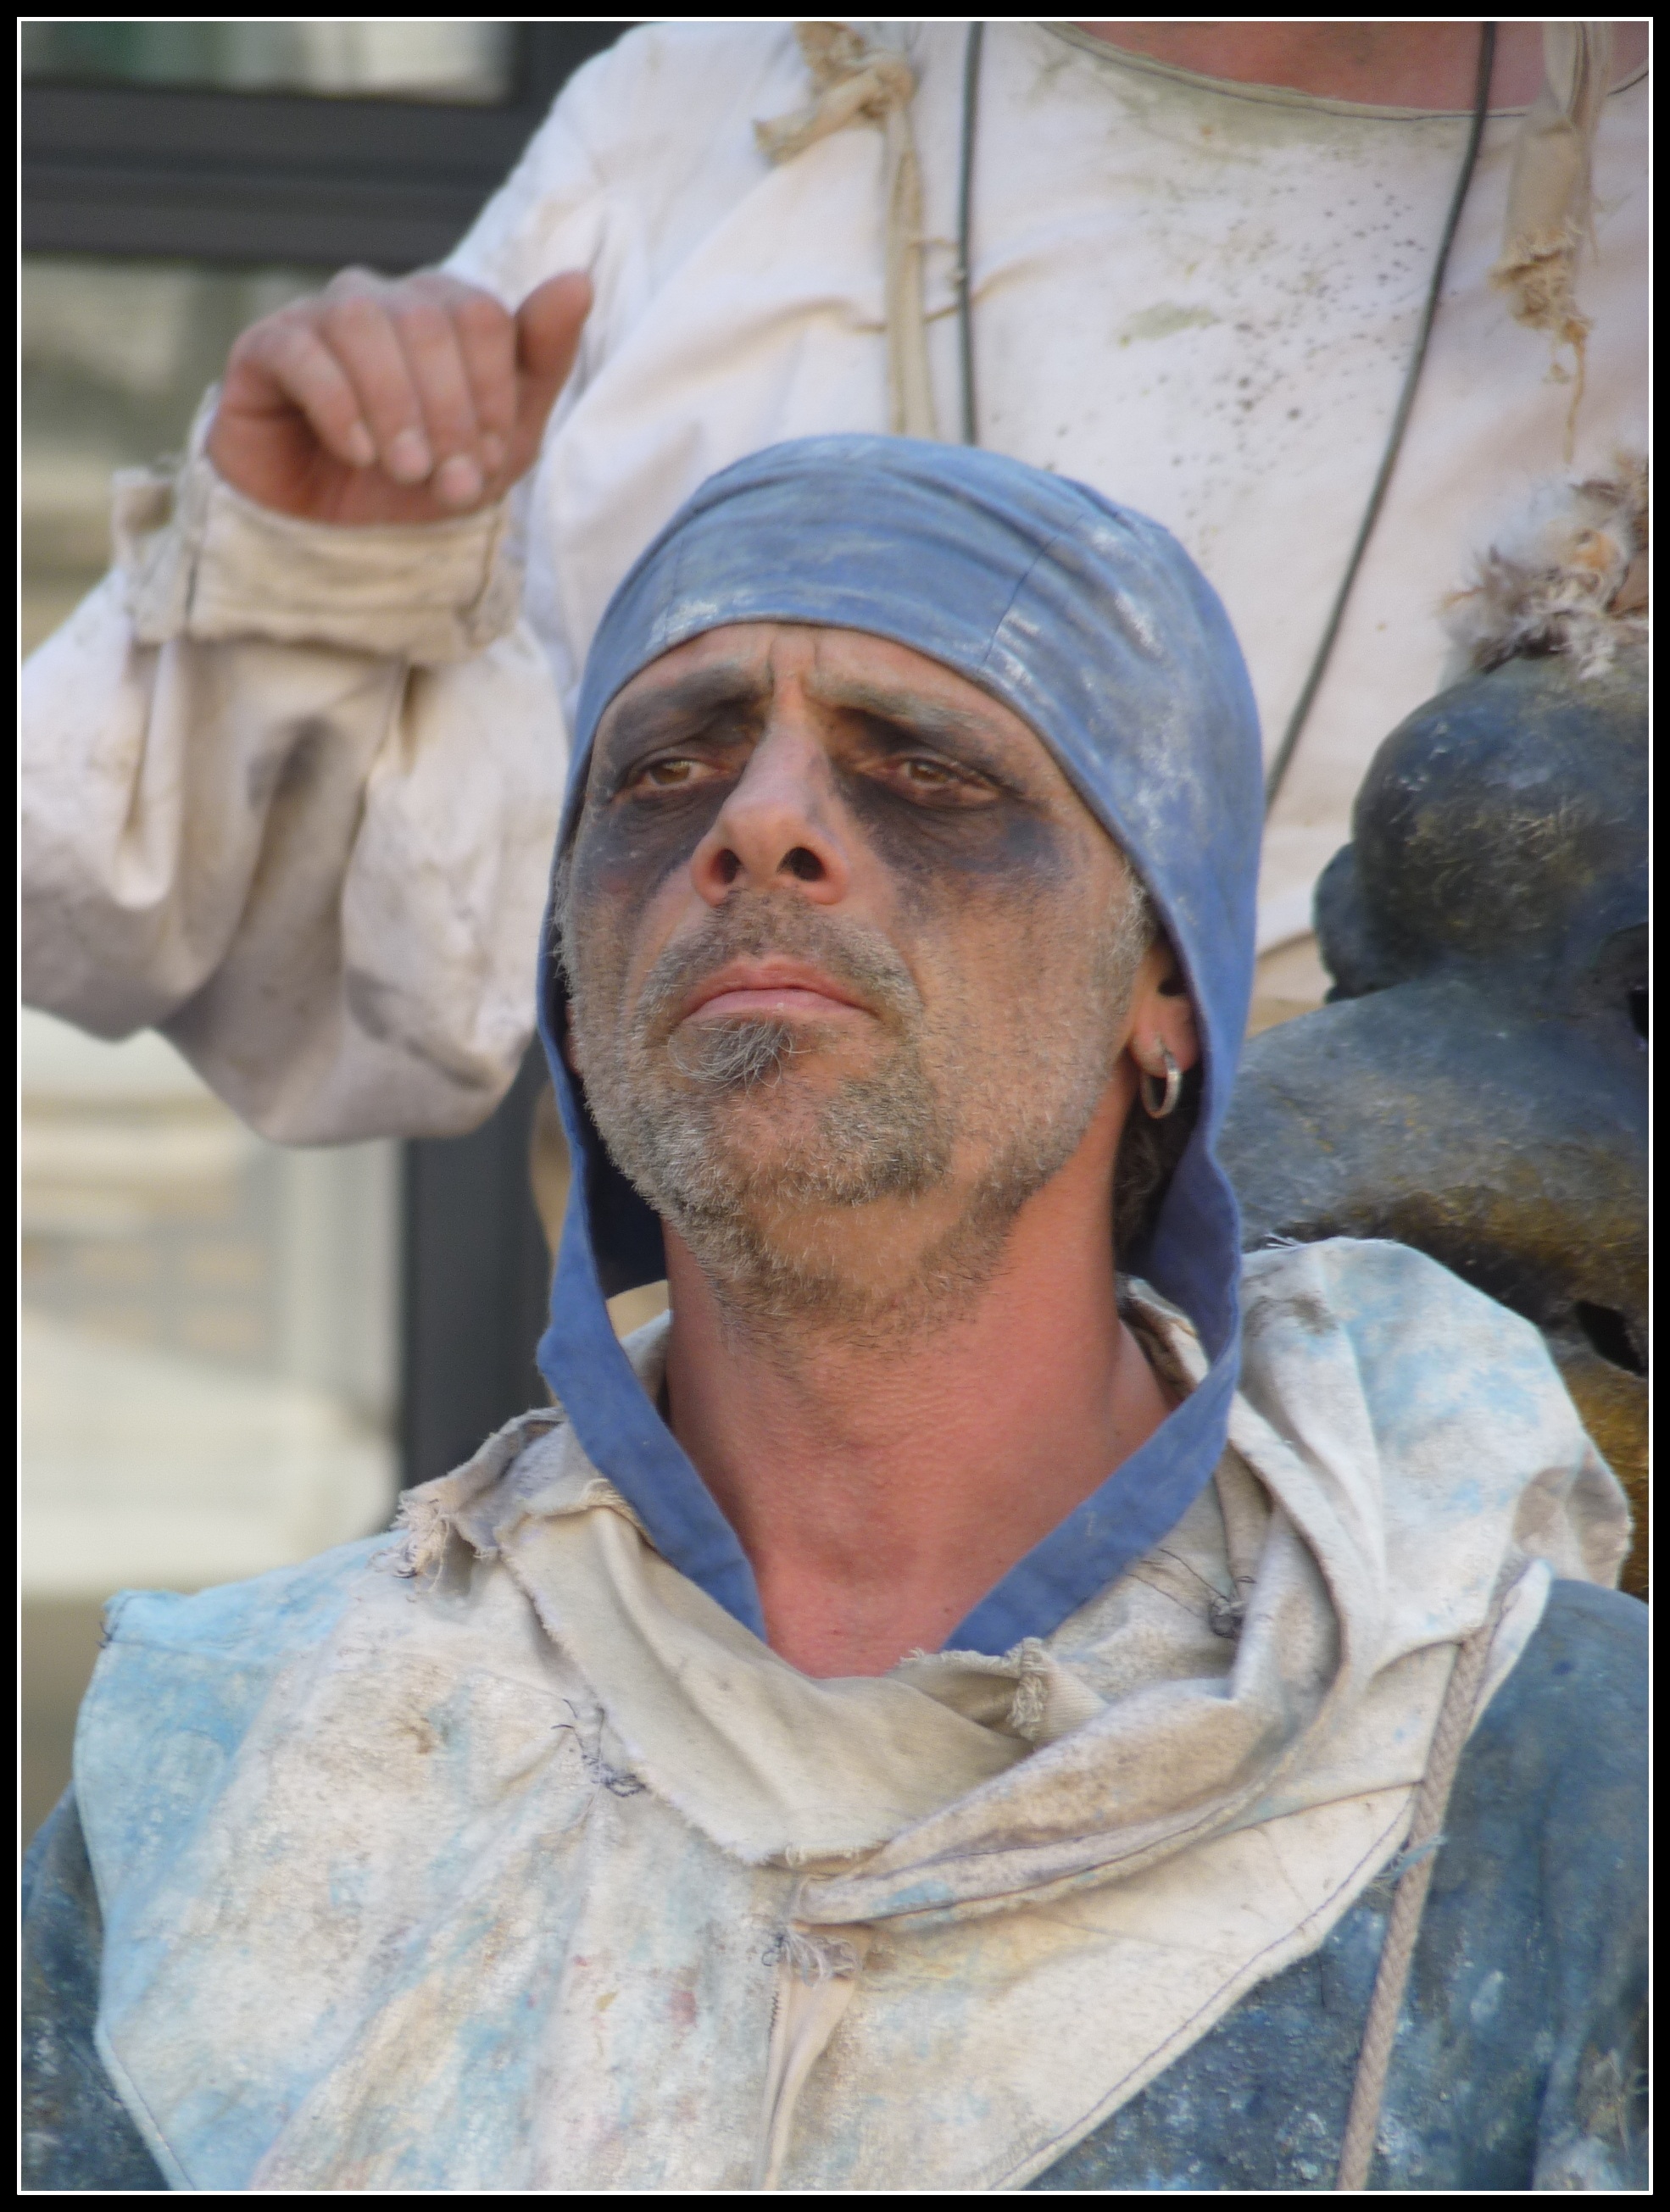
man, person, portrait, painting, medieval, art, head, disguise, conte